St Thomas' Church, Stockport

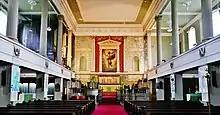
St Thomas Church Stockport

Services are held in the church on Sundays and major Christian festivals, and are usually accompanied by a robed choir. Recent repairs and restorations have including replacing the roof, and repairing the clock faces and upper parts of the tower. In 2014, new washroom facilities were installed along with disabled access, at a cost of £45,000, to enable the church to be more effectively used as a venue for concerts and recitals. The upper gallery ceilings were completely restored in 2016.